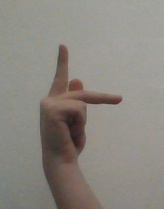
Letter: dha